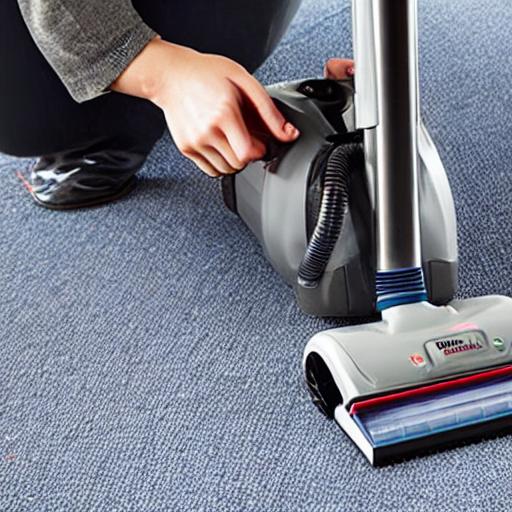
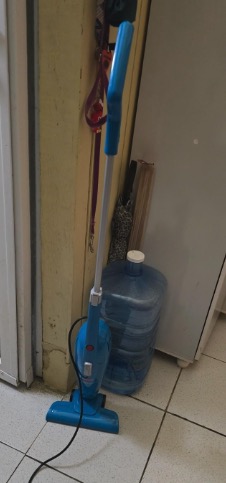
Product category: items_vacuum
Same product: no